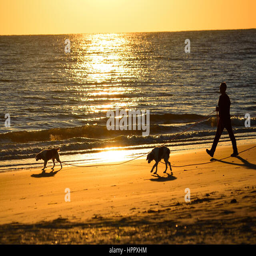
walking the dogs during sunset